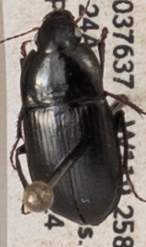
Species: Amara californica
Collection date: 2019-04-24
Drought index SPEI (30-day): -0.27
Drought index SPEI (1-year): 0.17
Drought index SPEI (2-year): -0.32